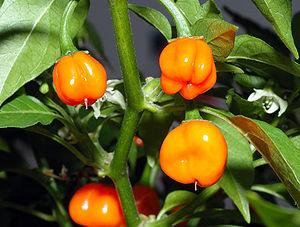
Le terme piment est un nom vernaculaire désignant le fruit de cinq espèces de plantes du genre Capsicum de la famille des Solanacées et de plusieurs autres taxons. Le mot désigne plus communément le fruit de ces plantes, utilisés comme condiment ou légume. La notion de piment est généralement associée à la saveur de piquant.